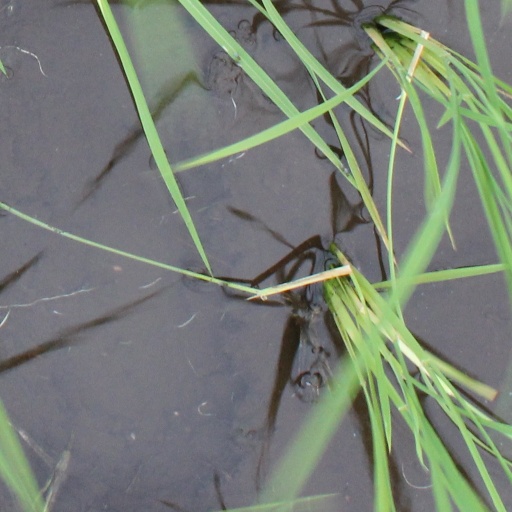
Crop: rice